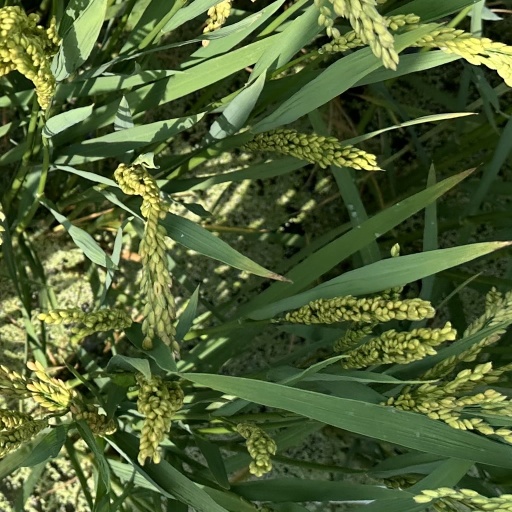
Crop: rice